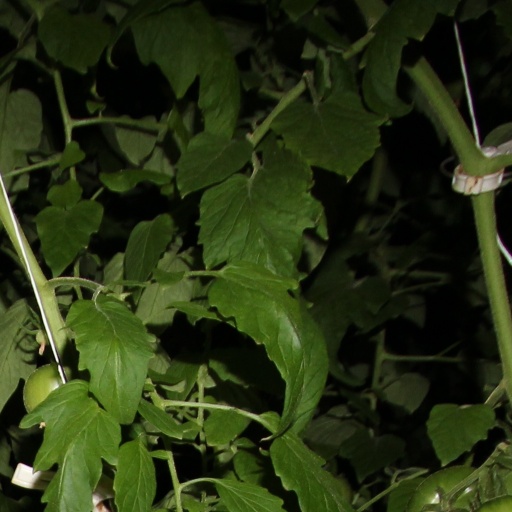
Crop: tomato